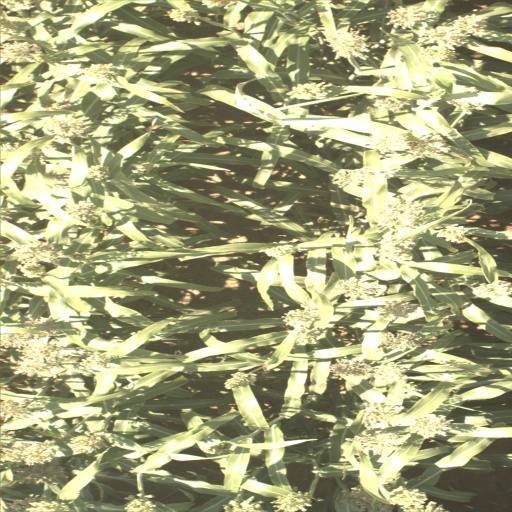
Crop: sorghum